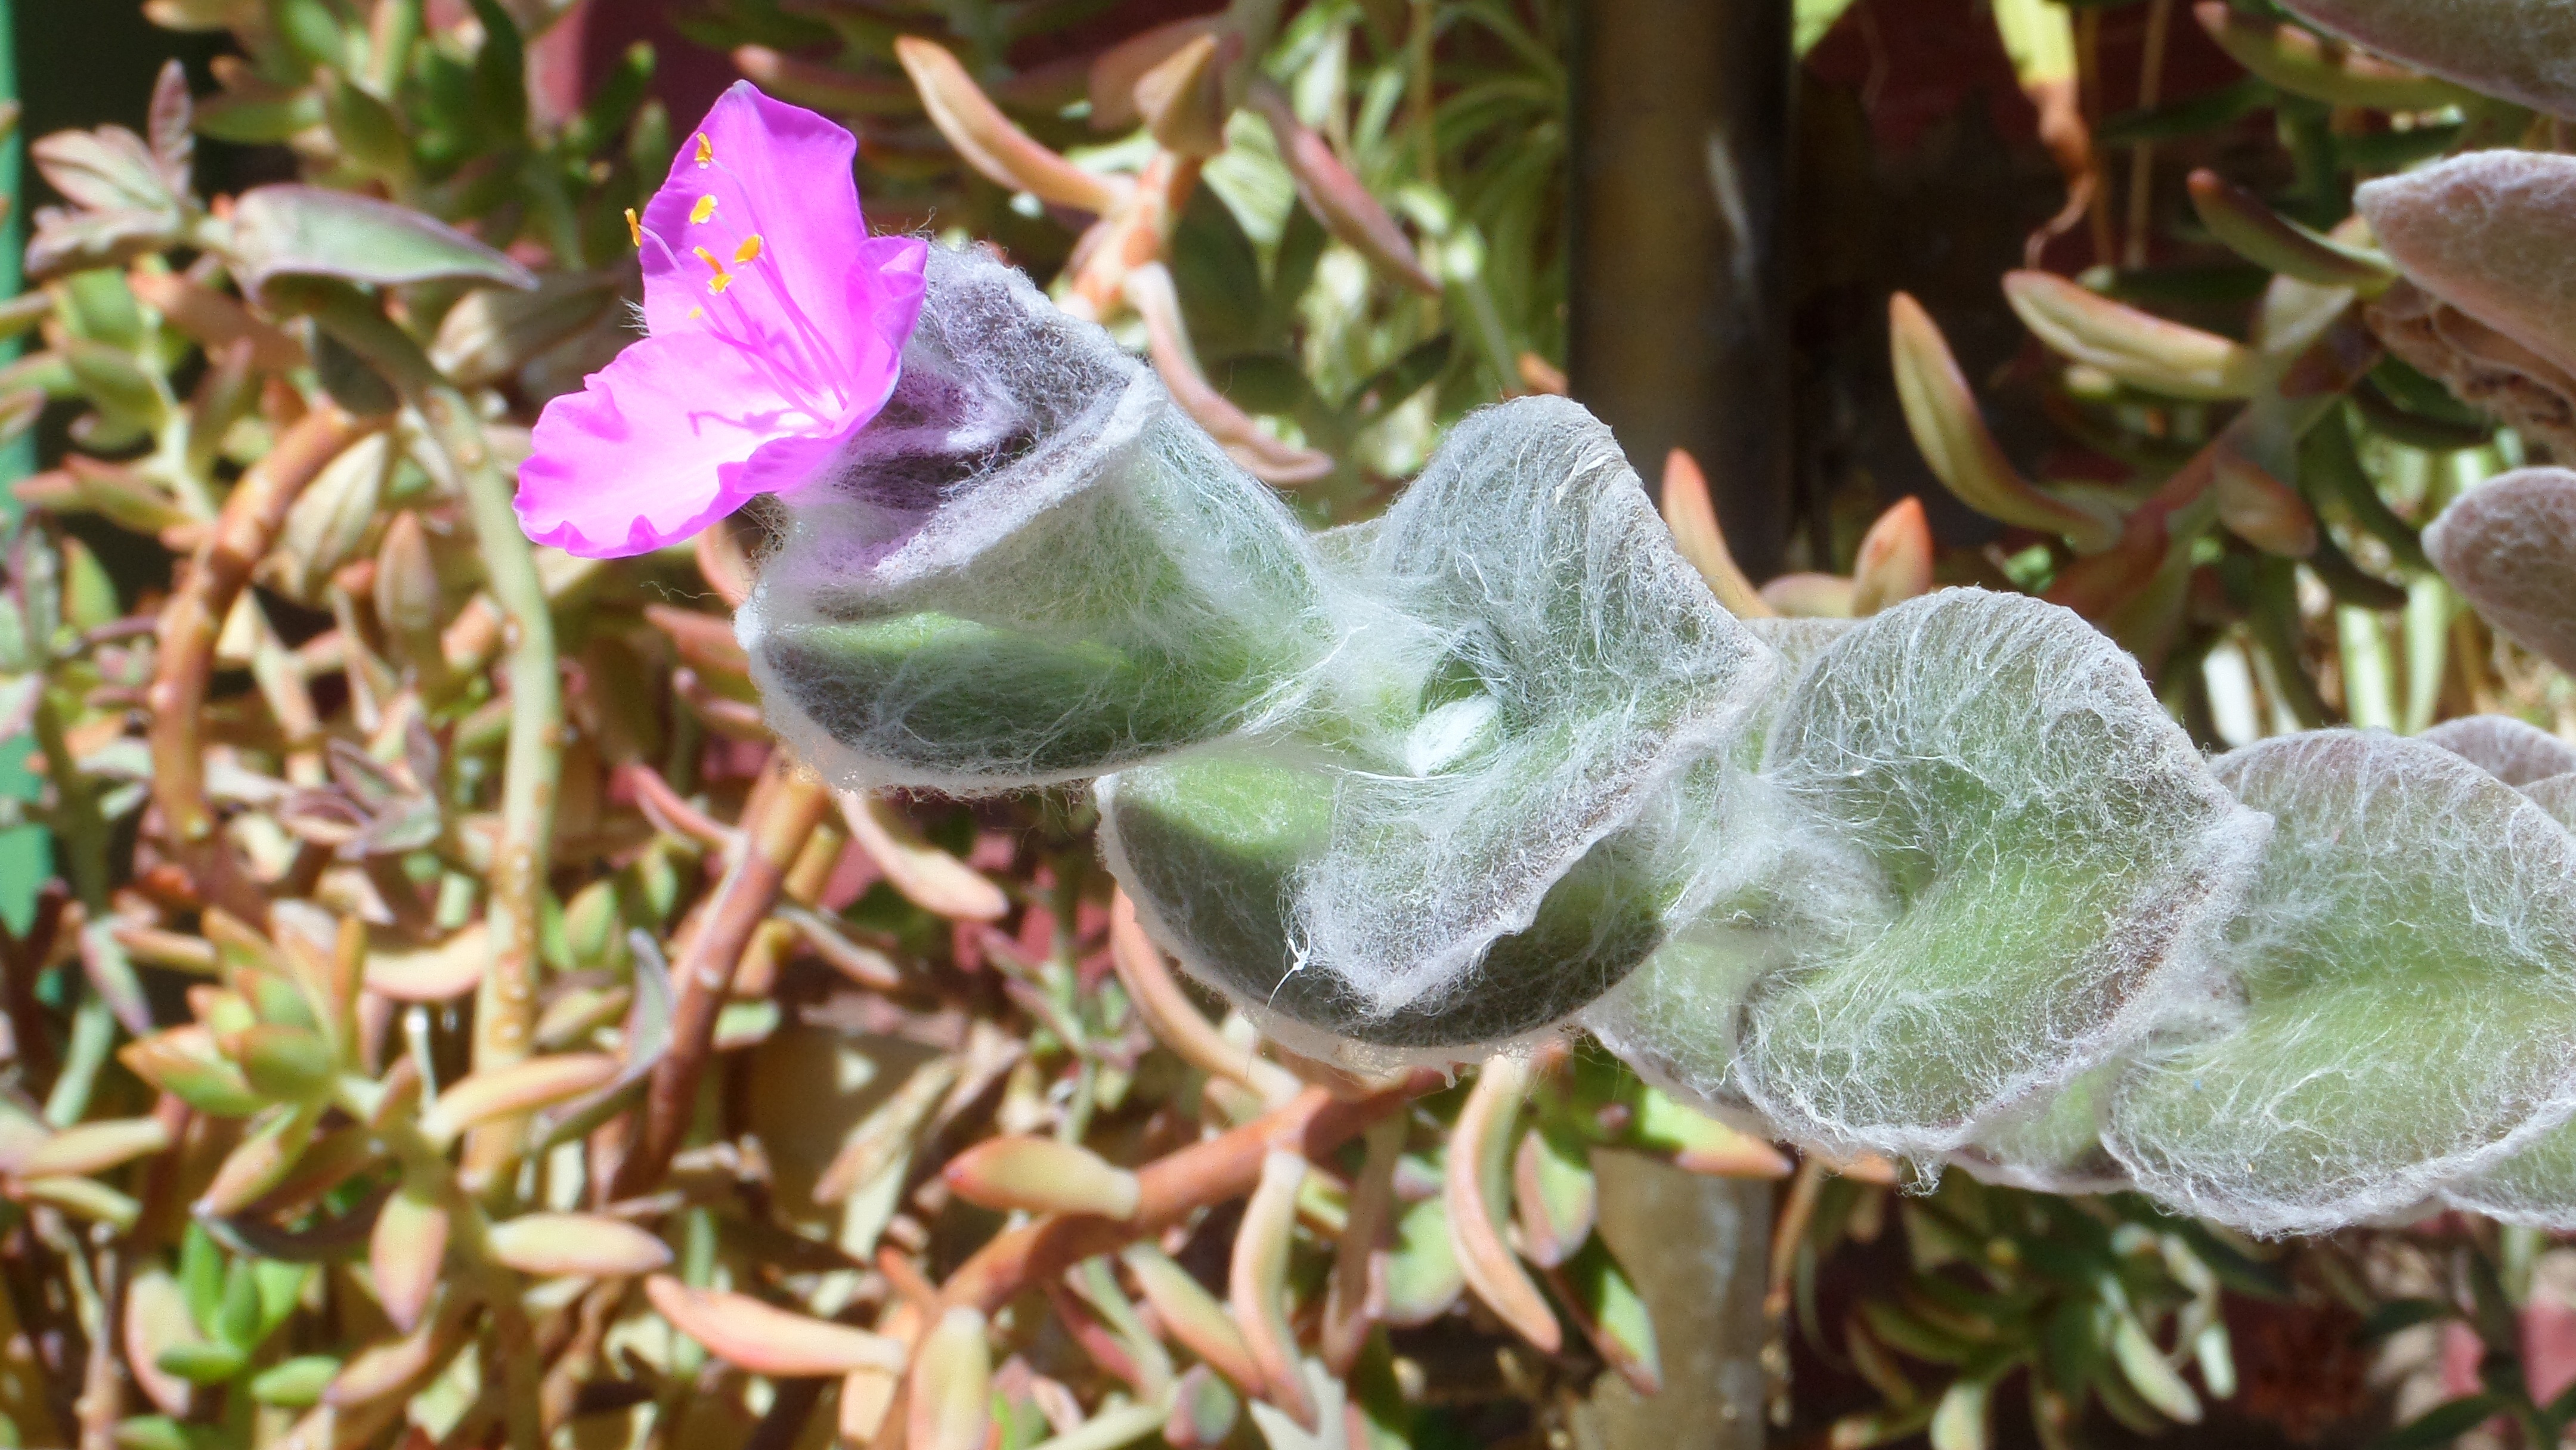
landscape, water, nature, light, plant, sky, sun, leaf, flower, purple, frost, summer, green, botany, garden, flora, wildflower, flowers, shrub, beauty, cotton, macro photography, flowering plant, ray of sunshine, land plant